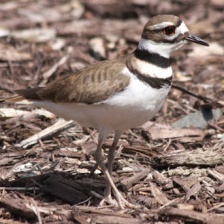
Species: KILLDEAR
Scientific name: CHARADRIUS VOCIFERUS